Darius Goes West

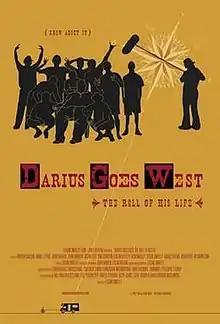

Darius Goes West: The Roll of his Life is a documentary film by Logan Smalley about Darius Weems, a teenager living with Duchenne muscular dystrophy. In the middle of 2005 Weems embarked on a 7,000 mile road trip across the United States from his hometown in Georgia to MTV Headquarters in Los Angeles to ask them to customize his wheelchair on "Pimp My Ride", as well to promote awareness of the fatal disease Duchenne muscular dystrophy (DMD), and to raise money for research into a cure.